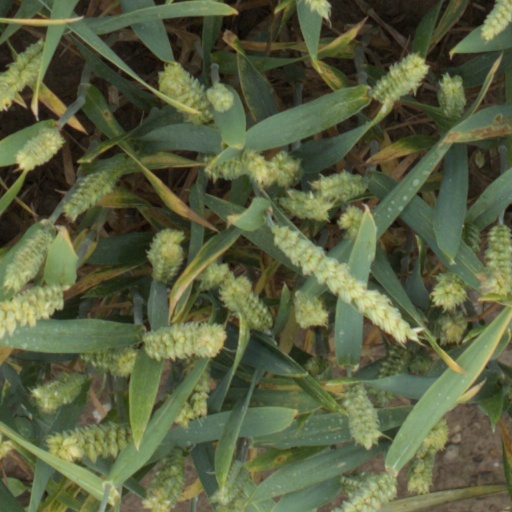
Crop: wheat